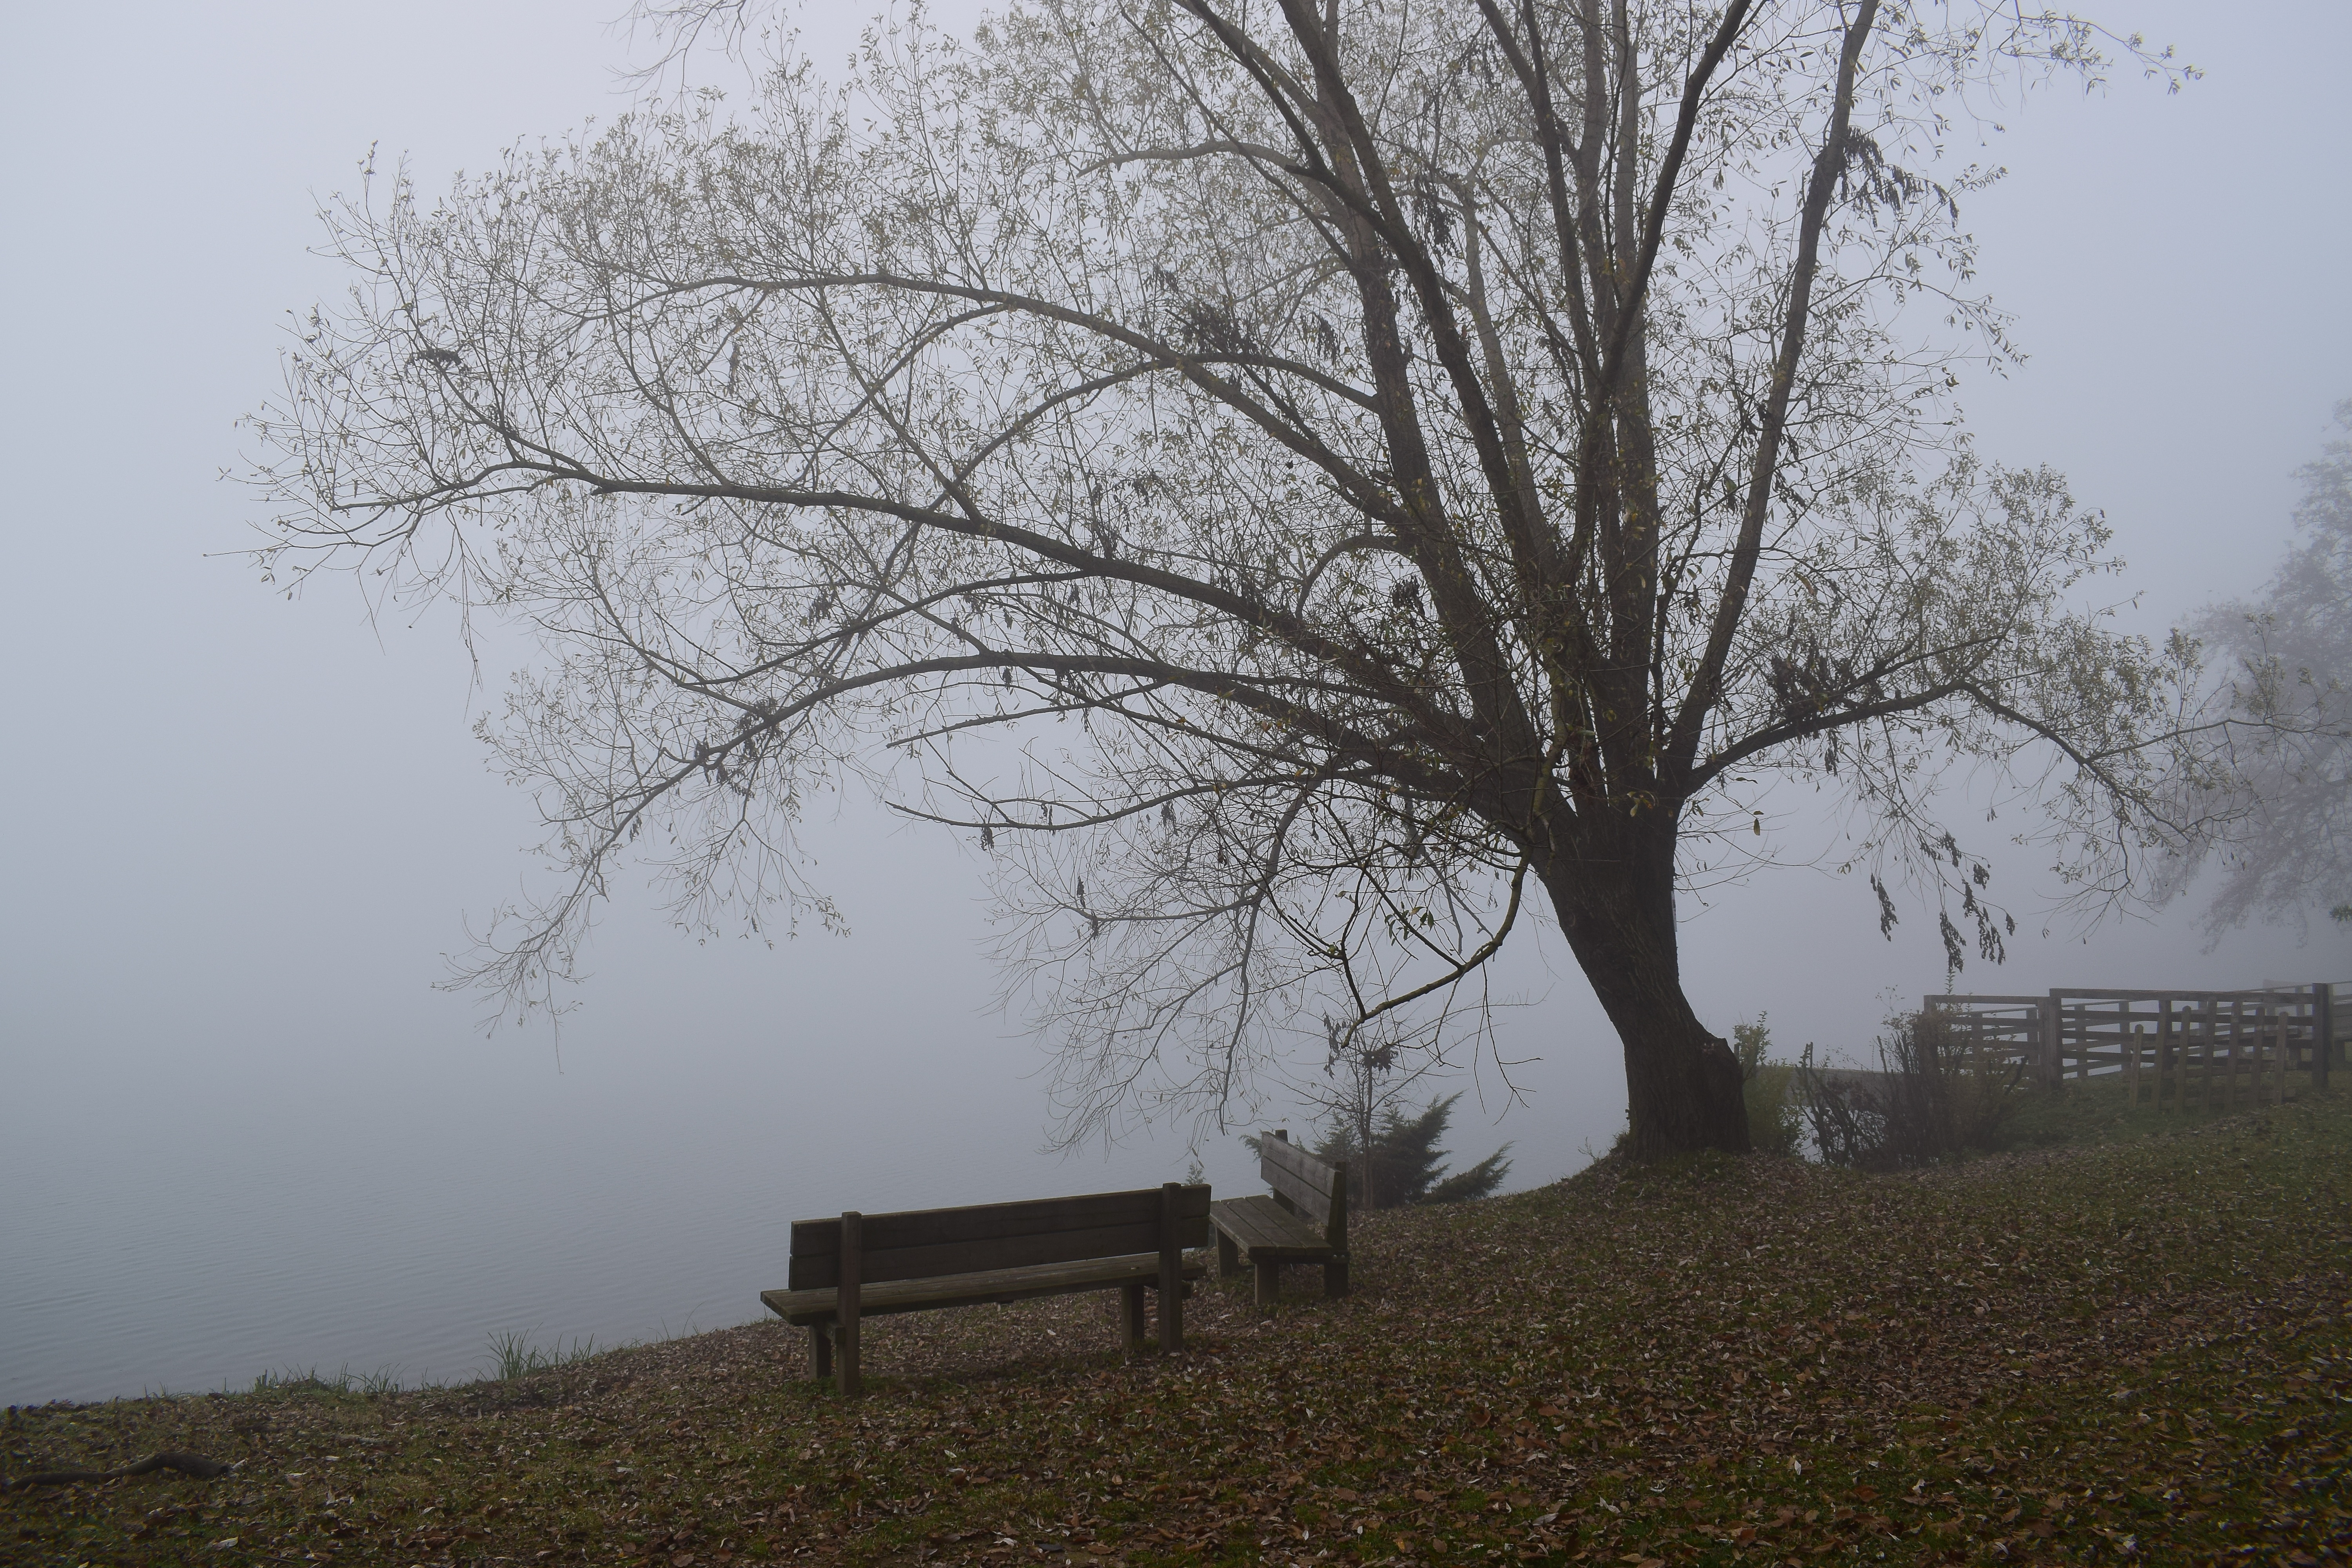
tree, nature, branch, winter, plant, fog, mist, morning, leaf, weather, haze, season, rural area, atmospheric phenomenon, woody plant